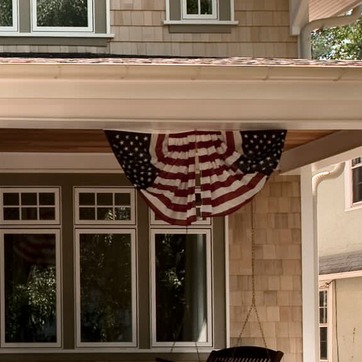
Material: fabric